British logistics in the Siegfried Line campaign

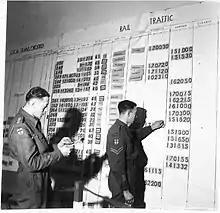
The administration post at No. 8 Army Roadhead.

On 1 September, the Supreme Allied Commander, American General Dwight D. Eisenhower, assumed personal command of the ground forces from Field Marshal Sir Bernard Montgomery. Supreme Headquarters Allied Expeditionary Force (SHAEF) now vetted and approved requirements for some items, such as coal, and passed them on to the War Office for action. Montgomery remained the commander of the 21st Army Group, which consisted of Lieutenant-General Miles Dempsey's British Second Army and Lieutenant-General Harry Crerar's Canadian First Army. The ration strength of the 21st Army Group, which included RAF personnel and Axis prisoners of war (POWs), was about 450,000. Under the British command arrangement, Montgomery was in charge of his own logistics, but in the American forces logistics was the responsibility of Lieutenant General John C. H. Lee's Communications Zone, an entirely separate command from Lieutenant General Omar N. Bradley's US 12th Army Group. Bradley made no secret of his preference for the British system.